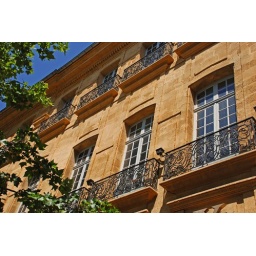
The sunlight on the golden stone glowed, nicely offset by the wrought iron work, trees and sky